Abraham

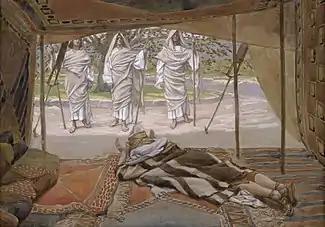
"Abraham and the Three Angels", watercolor by James Tissot,

Abram and Sarai tried to make sense of how he would become a progenitor of nations, because after 10 years of living in Canaan, no child had been born. Sarai then offered her Egyptian slave, Hagar, to Abram with the intention that she would bear him a son.